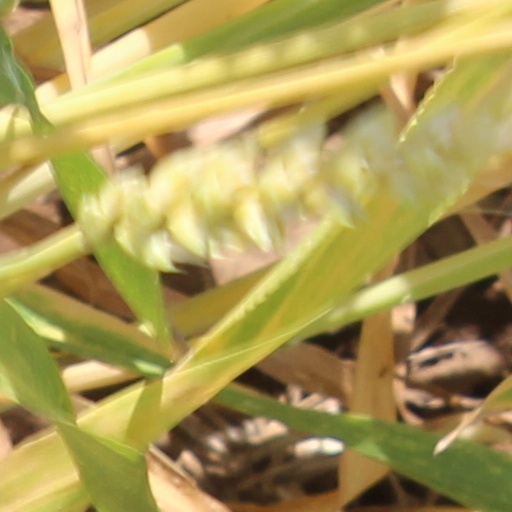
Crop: wheat